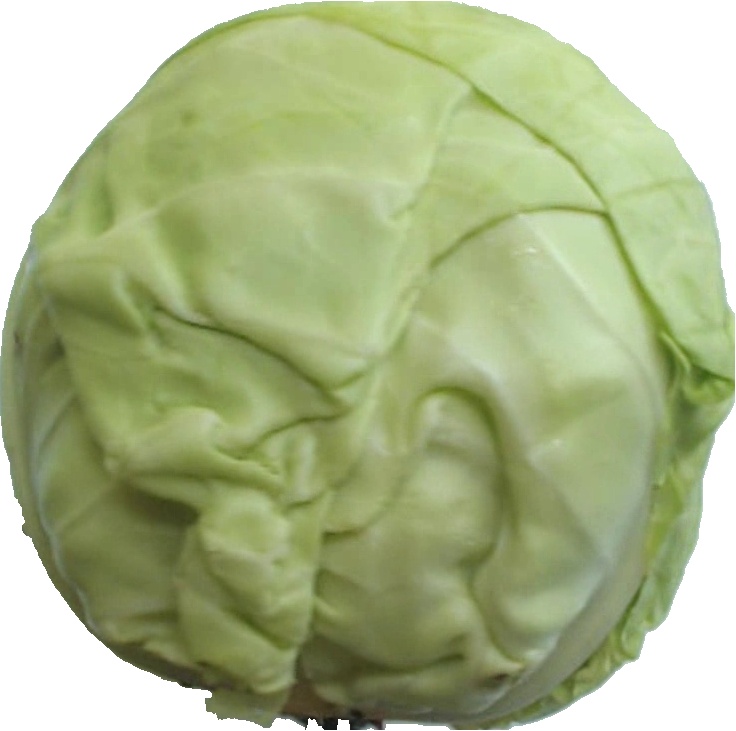
Label: cabbage_white_1